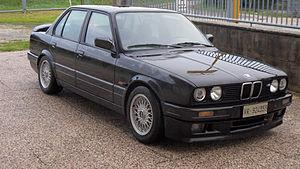
Ma BMW 320is 1990, code du modèle E30. Couleur Noir Diamant Métallisé.Español: Mi BMW 320is 1990, código del modelo E30. Color Negro Diamante Metalizado
La BMW série 3 est une gamme de voitures berlines et coupés conçus par le constructeur allemand BMW. Cette série prend la succession en mai 1975 de la BMW 2002, reprenant la plupart de ses caractéristiques, tout en lui ajoutant de nombreuses évolutions, notamment au niveau des moteurs. La série 3 était autrefois le plus petit modèle fabriquée par BMW, avant que la place soit prise par la Série 1 en 2004. C'est également le modèle le plus vendu au monde en 2005 dans la catégorie des voitures de luxe de milieu de gamme, comptant ainsi pour près de 40 % des ventes du constructeur germanique.